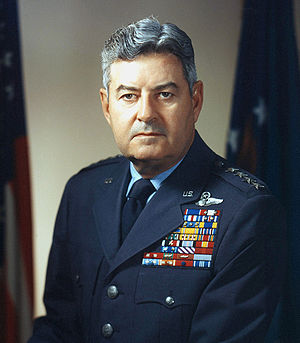
Curtis LeMay
Curtis LeMay.
Curtis Emerson LeMay var en amerikansk general i United States Air Force samt den uafhængige George Wallaces vicepræsidentkandidat ved præsidentvalget i 1968. Han var stabschef i USAF fra 1961 til 1965.